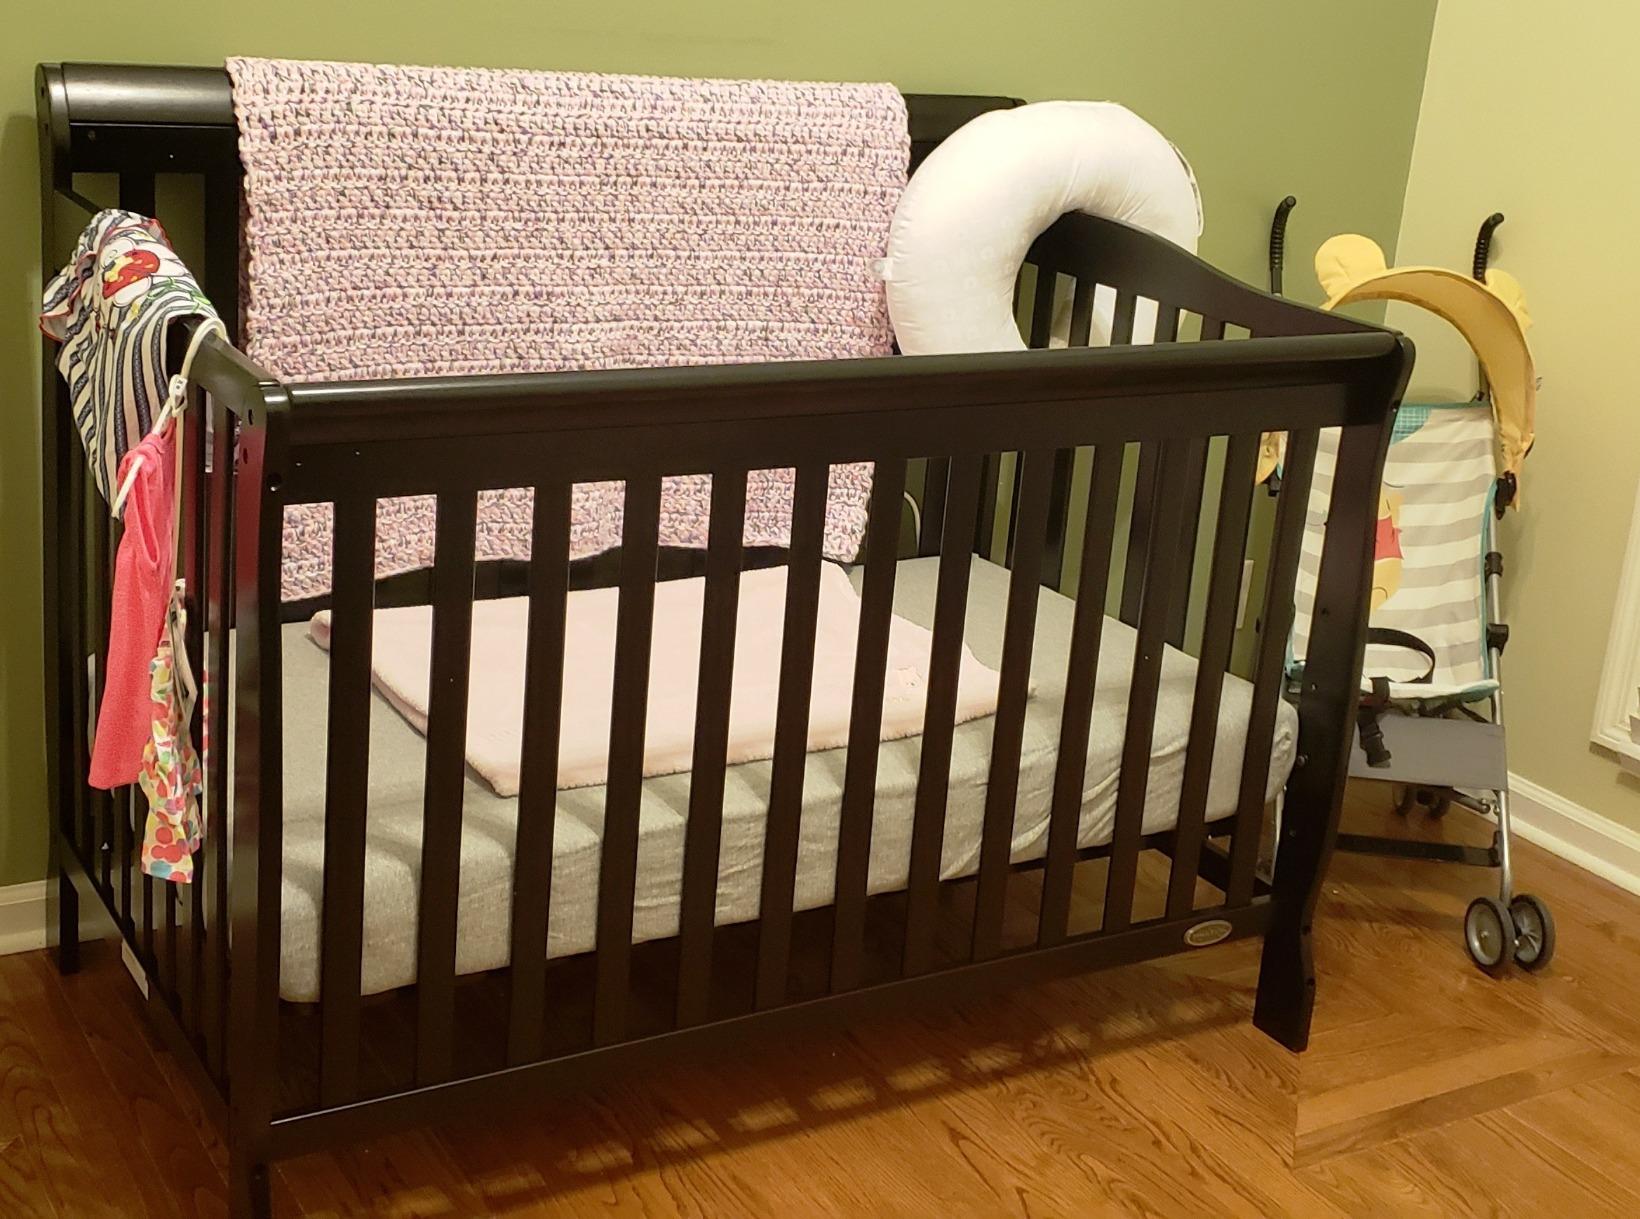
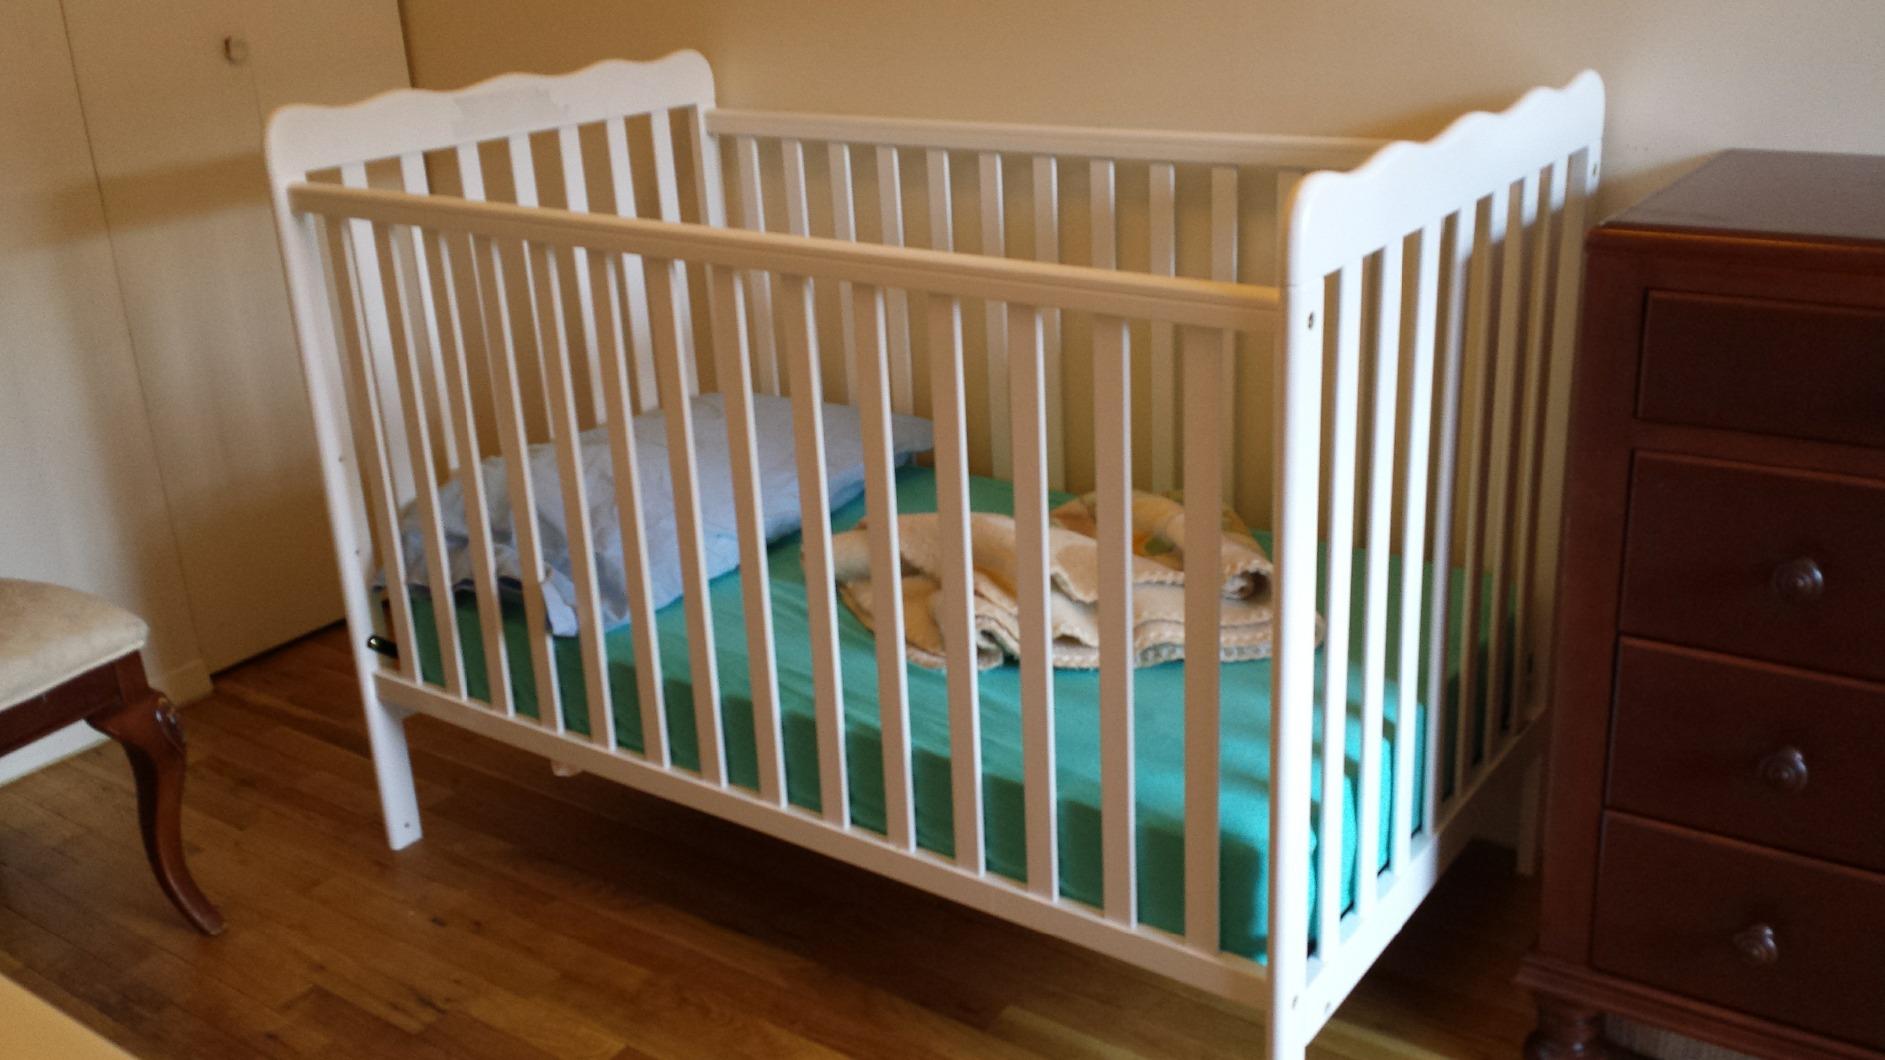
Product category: products_crib
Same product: no